Fay Lemport

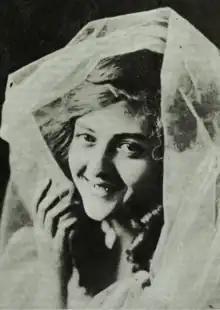
Fay Lemport, from a 1919 publication

Fay Lemport (born c. 1901) was an American actress known for her role in "Daddy-Long-Legs" (1919). She appeared in three films between 1919 and 1920.